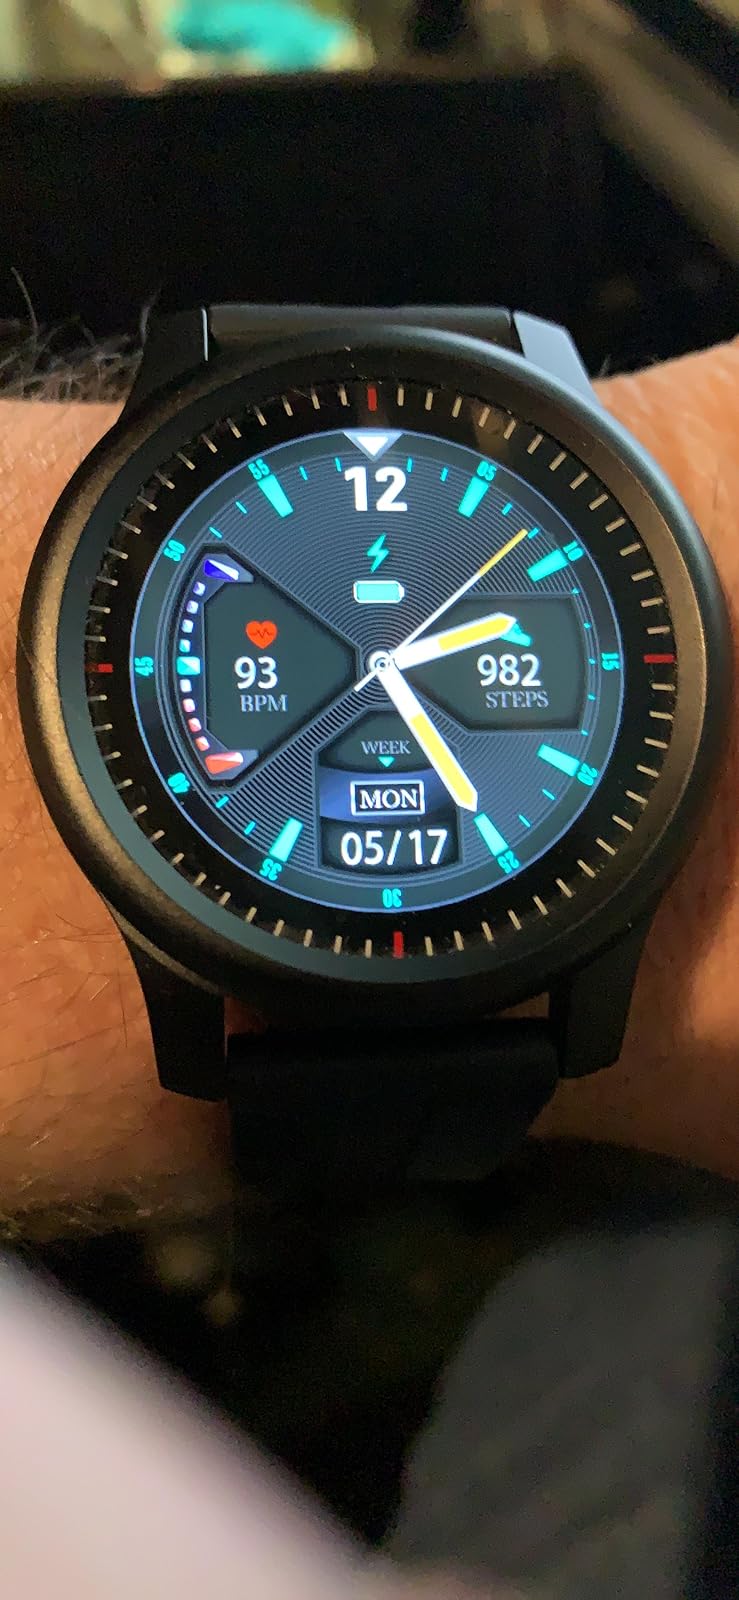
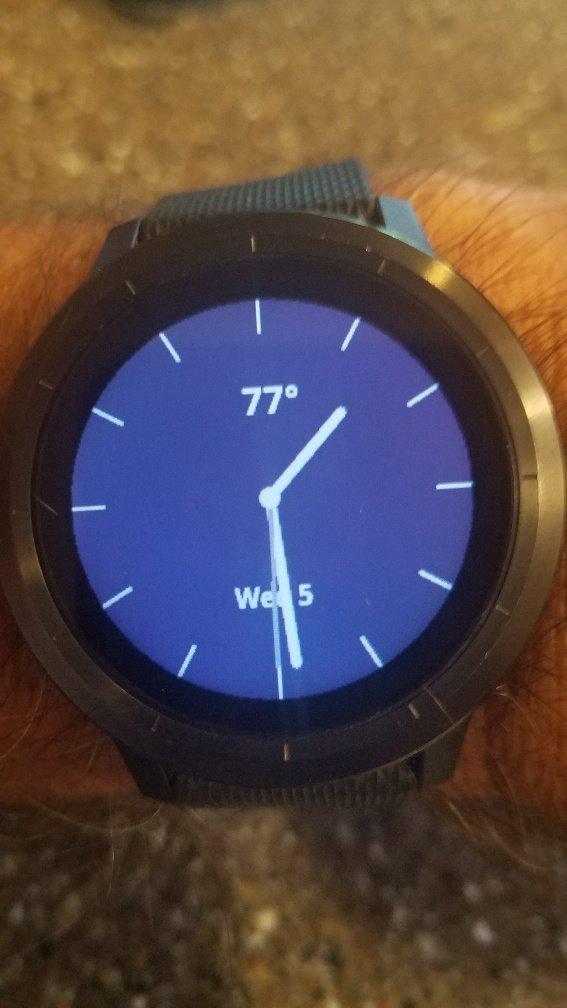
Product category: smartwatch
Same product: no